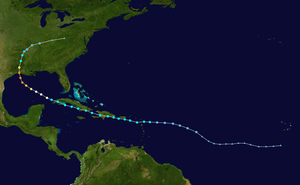
L’ouragan Laura est le treizième cyclone tropical, le douzième à être nommé, le quatrième à atteindre le niveau d’ouragan et le premier celui d’ouragan majeur de la saison 2020 dans l’Atlantique nord. Cet ouragan capverdien est né d’une onde ayant quitté la côte ouest africaine et traversé l’Atlantique tropical avant de devenir une dépression tropical à plus de 1 500 km des Petites Antilles le 20 août. En arrivant près des îles du nord de l’archipel, elle est passée au stade de tempête tropicale le 21 août et a ensuite longé tout l’arc antillais jusqu’à la point nord-ouest de Cuba.
La saison cyclonique 2020 dans l'océan Atlantique nord est la saison des ouragans atlantiques qui officiellement se déroulera selon l'Organisation météorologique mondiale du 1ᵉʳ juin au 30 novembre 2020. Le National Hurricane Center américain émet des avis et avertissements visant ce bassin océanique pour les cyclones tropicaux mais également, depuis 2017, pour des « cyclones tropicaux potentiels ». Les avis pour ces tempêtes potentielles ont le même contenu que les avis normaux mais incluent la probabilité de développement.